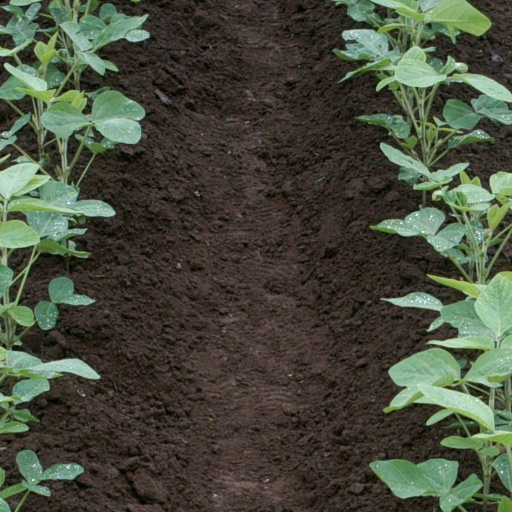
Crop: soybean